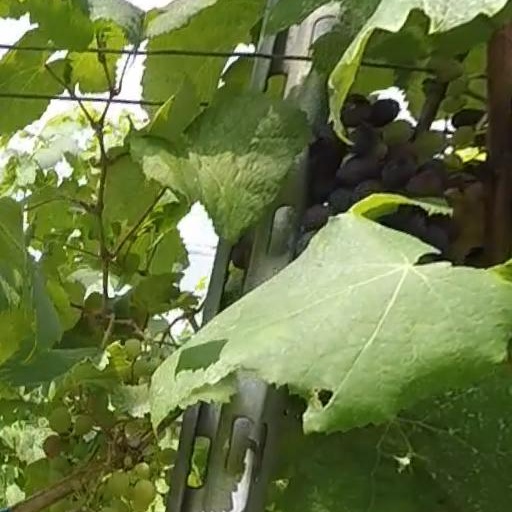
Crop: grape